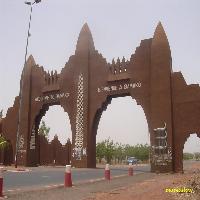
Weather: cloudy or overcast